Kabandha

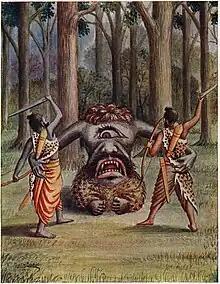
The exiled princes Rama and Lakshamana were caught by Kabandha, whose arms they severed.

The "Ramayana" narrates: Rama, his consort Sita and his brother Lakshmana were exiled to the forest for a 14-year period. While in the forest, Sita was kidnapped by the demon-king Ravana. Rama was informed of Sita's fate by the dying vulture Jatayu, who had been mortally wounded in trying to save her. Searching for Sita, Rama and Lakshmana reached the Krauncha forest, where Kabandha dwelt.